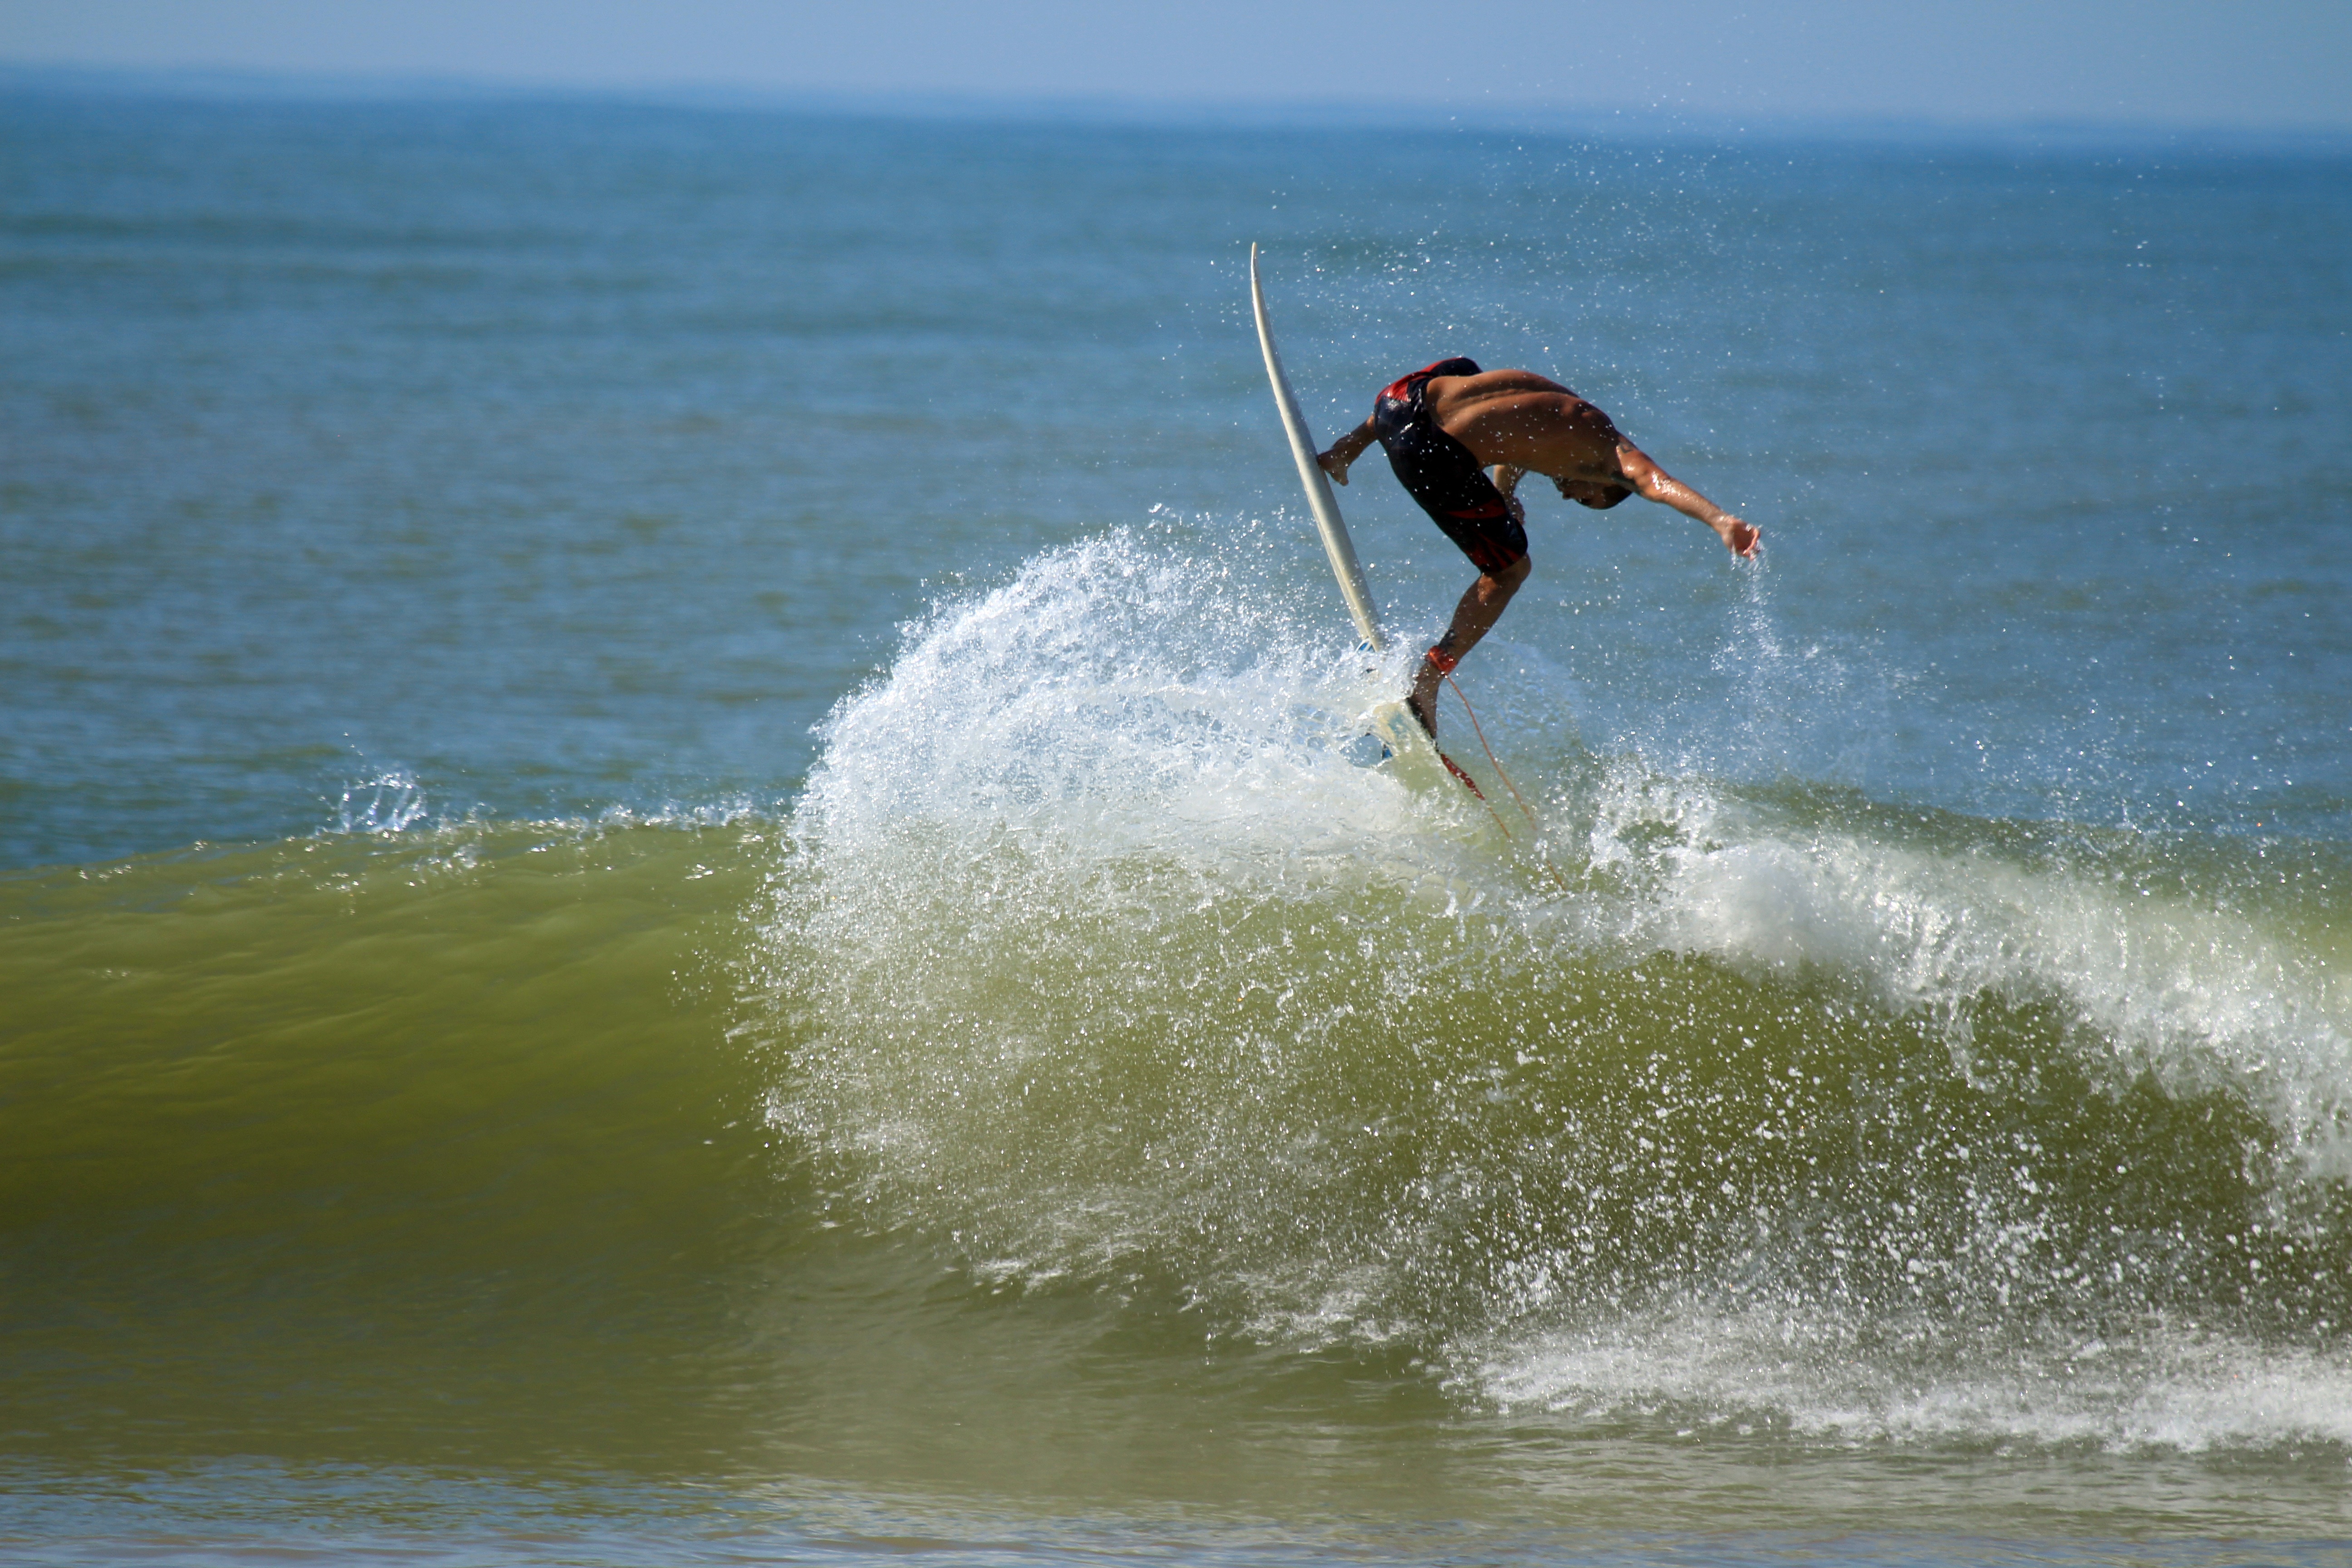
sea, water, ocean, wave, surf, surfing, surfboard, extreme sport, sports, trick, water sport, wind wave, boardsport, surfing equipment and supplies, surface water sports, individual sports